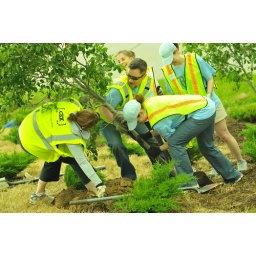
KIB volunteers plant trees along Morris Street in Indianapolis.